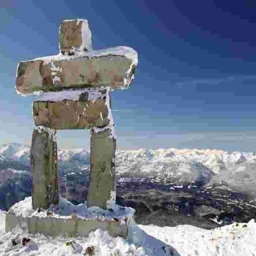
statue in the snowy mountains